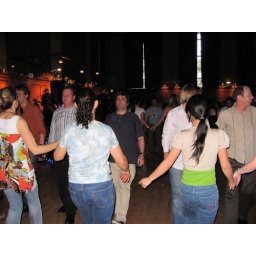
Me in the middle with the blue shirt